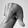
ASL letter: Q